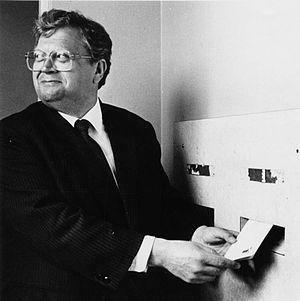
L’économie de la Nouvelle-Zélande, pays développé prospère, repose essentiellement sur le secteur tertiaire notamment le tourisme même si le secteur primaire, via l'agriculture et le secteur minier, y joue un rôle plus important que dans les autres pays développés. Le pays est fortement dépendant du commerce international, notamment avec l'Australie, l'Union européenne, les États-Unis, la Chine, la Corée du Sud et le Japon. Les réformes de libéralisation des dernières décennies ont supprimé les barrières empêchant l'investissement étranger. En 2005, la Banque mondiale déclare que la Nouvelle-Zélande est le pays le plus accueillant pour faire des affaires, avant Singapour.